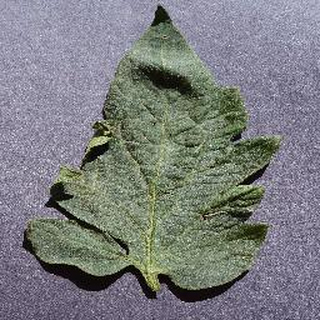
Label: healthy_tomato